Ascetical theology

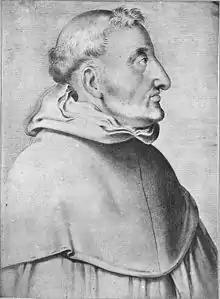
Louis of Granada

It may suffice to detail the principal points on which the writers prior to the medieval-scholastic period dwelt in their instructions. On prayer we have the works of Macarius the Egyptian (d. 385) and of Tertullian (d. after 220), who supplemented his treatise on prayer in general by an explanation of the Lord's Prayer. Cyprian of Carthage (d. 258) wrote "De oratione dominica", and St. Chrysostom (d. 407). Penance and the spirit of penance were treated by Tertullian (De poenitentia), John Chrysostom ("De compunctione cordis", "De poenitentia") and Cyril of Jerusalem (d. 386) in his second catechetical instruction. That the life of the Christian is a warfare is amply illustrated in St. Augustine's (d. 430) "De agone christiano" and "Confessions".